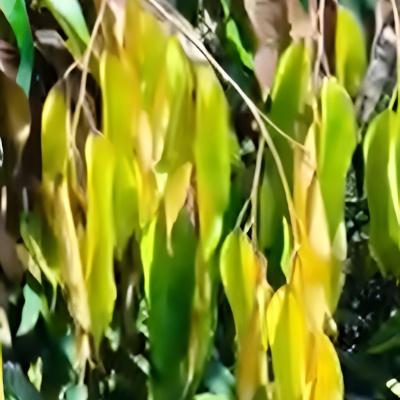
Label: Leaf_Rhizoctonia